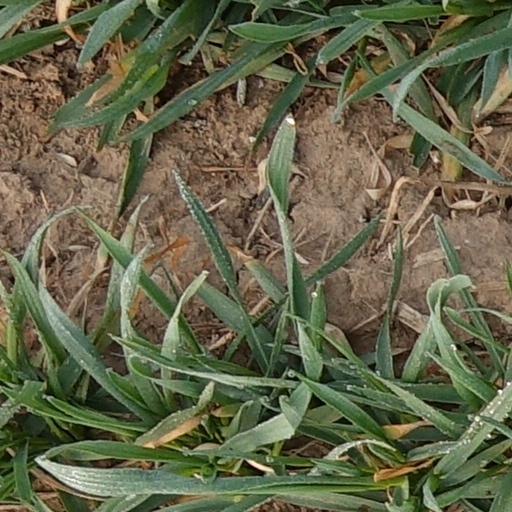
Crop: wheat